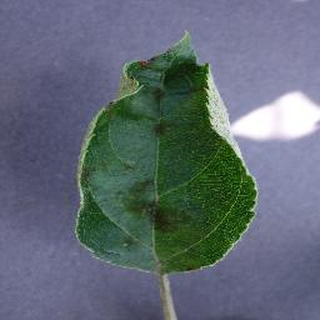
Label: apple_apple_scab